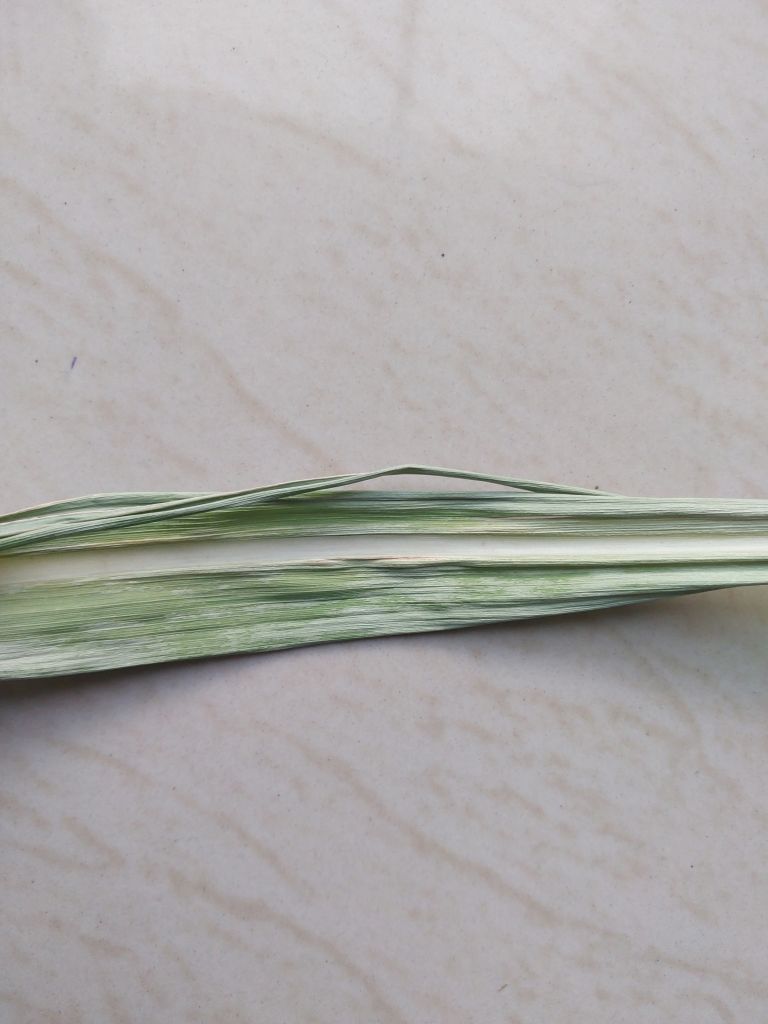
Label: Viral Disease